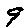
Label: 9